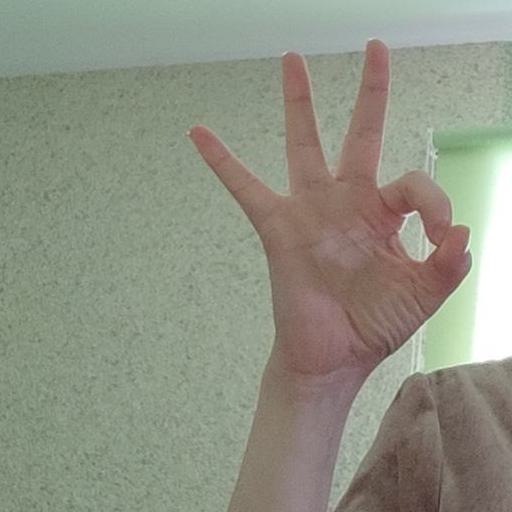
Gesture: ok